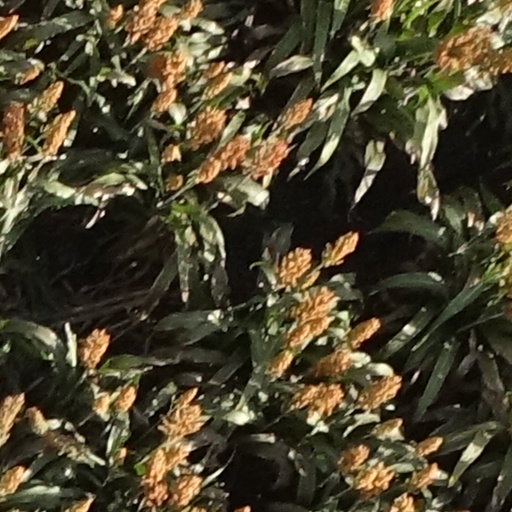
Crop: sorghum